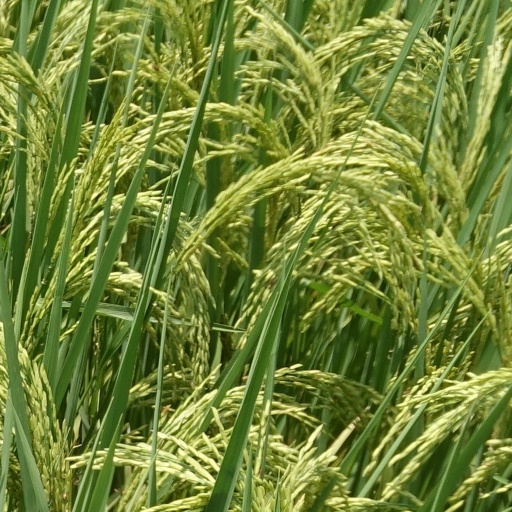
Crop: rice